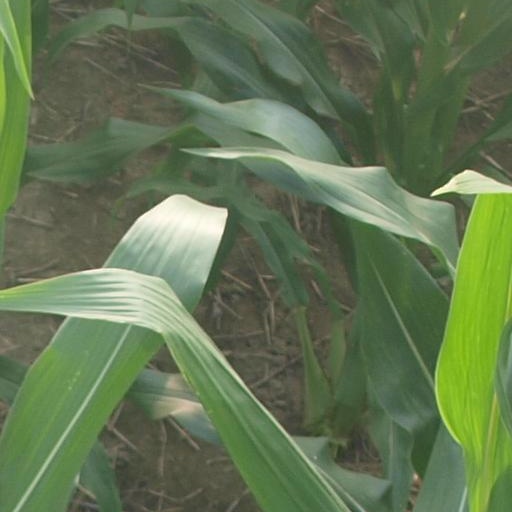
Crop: maize; corn